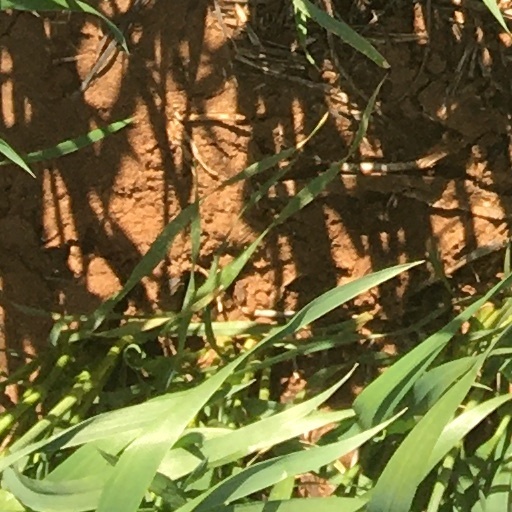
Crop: wheat